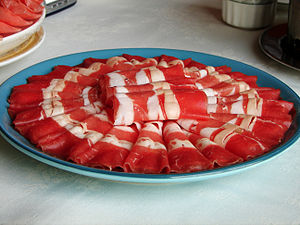
Rødt kød
Tyndt skåret råt kød
Rødt kød, også kaldet mørkt kød, er især indenfor gastronomi kød, der er rødt i rå tilstand og mørkt i farven når det steges, i modsætning til hvidt kød, som er blegt i farve både før og efter stegning.